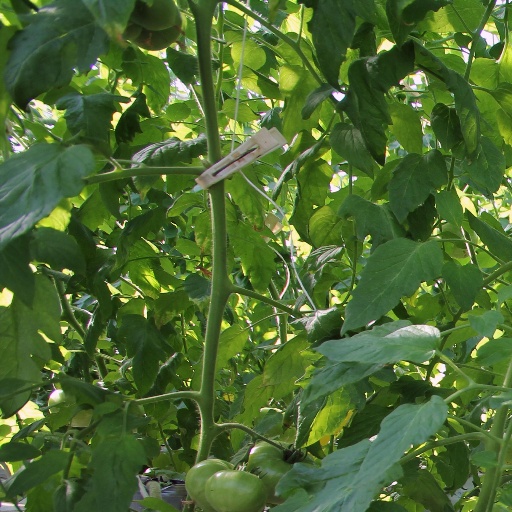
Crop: tomato